Karol Fila

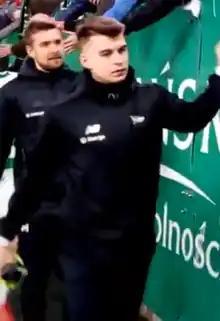
Fila in 2018 with Lechia Gdańsk

Karol Janusz Fila (born 13 June 1998) is a Polish professional footballer who plays as a right-back for I liga club Wieczysta Kraków.